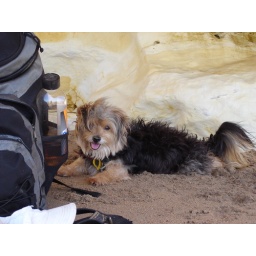
It's the dog of the house in coconut grove looking fantastic on Nightcliff beach